Saint Cyriakus, Gernrode

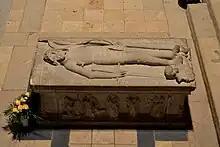
Tomb of Margrave Gero

The tomb of Margrave Gero sits in the crossing before the steps to the choir. It is covered by a sandstone slab, carved into Gero's likeness, showing him in armor with sword and a flag. A lion is at his feet.